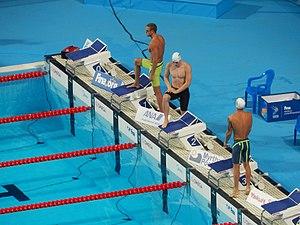
Andrey Vladimirovich Grechin, né le 21 octobre 1987 à Barnaoul, est un nageur russe en activité, spécialiste des épreuves de crawl, aussi appelées nage libre.